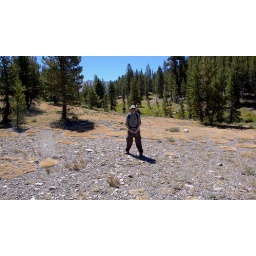
Jeff out standing in his field